Heathcliff (musical)

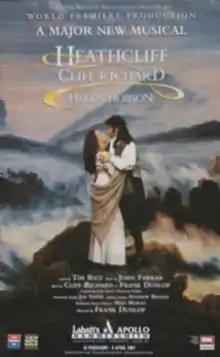
Poster for 1997 London shows

Heathcliff is a 1996 musical conceived by and starring singer Cliff Richard based on the 1847 novel "Wuthering Heights" by Emily Brontë. It is focused on the character of Heathcliff and the story is adapted to fit with the musical staging and production. The musical attempted to fill some gaps in Heathcliff's personal story by expanding plot elements implied by Brontë's novel, which were included chronologically. All of the dialogue in the show is from the novel, although some parts were transposed to better fit the manner in which it was performed.